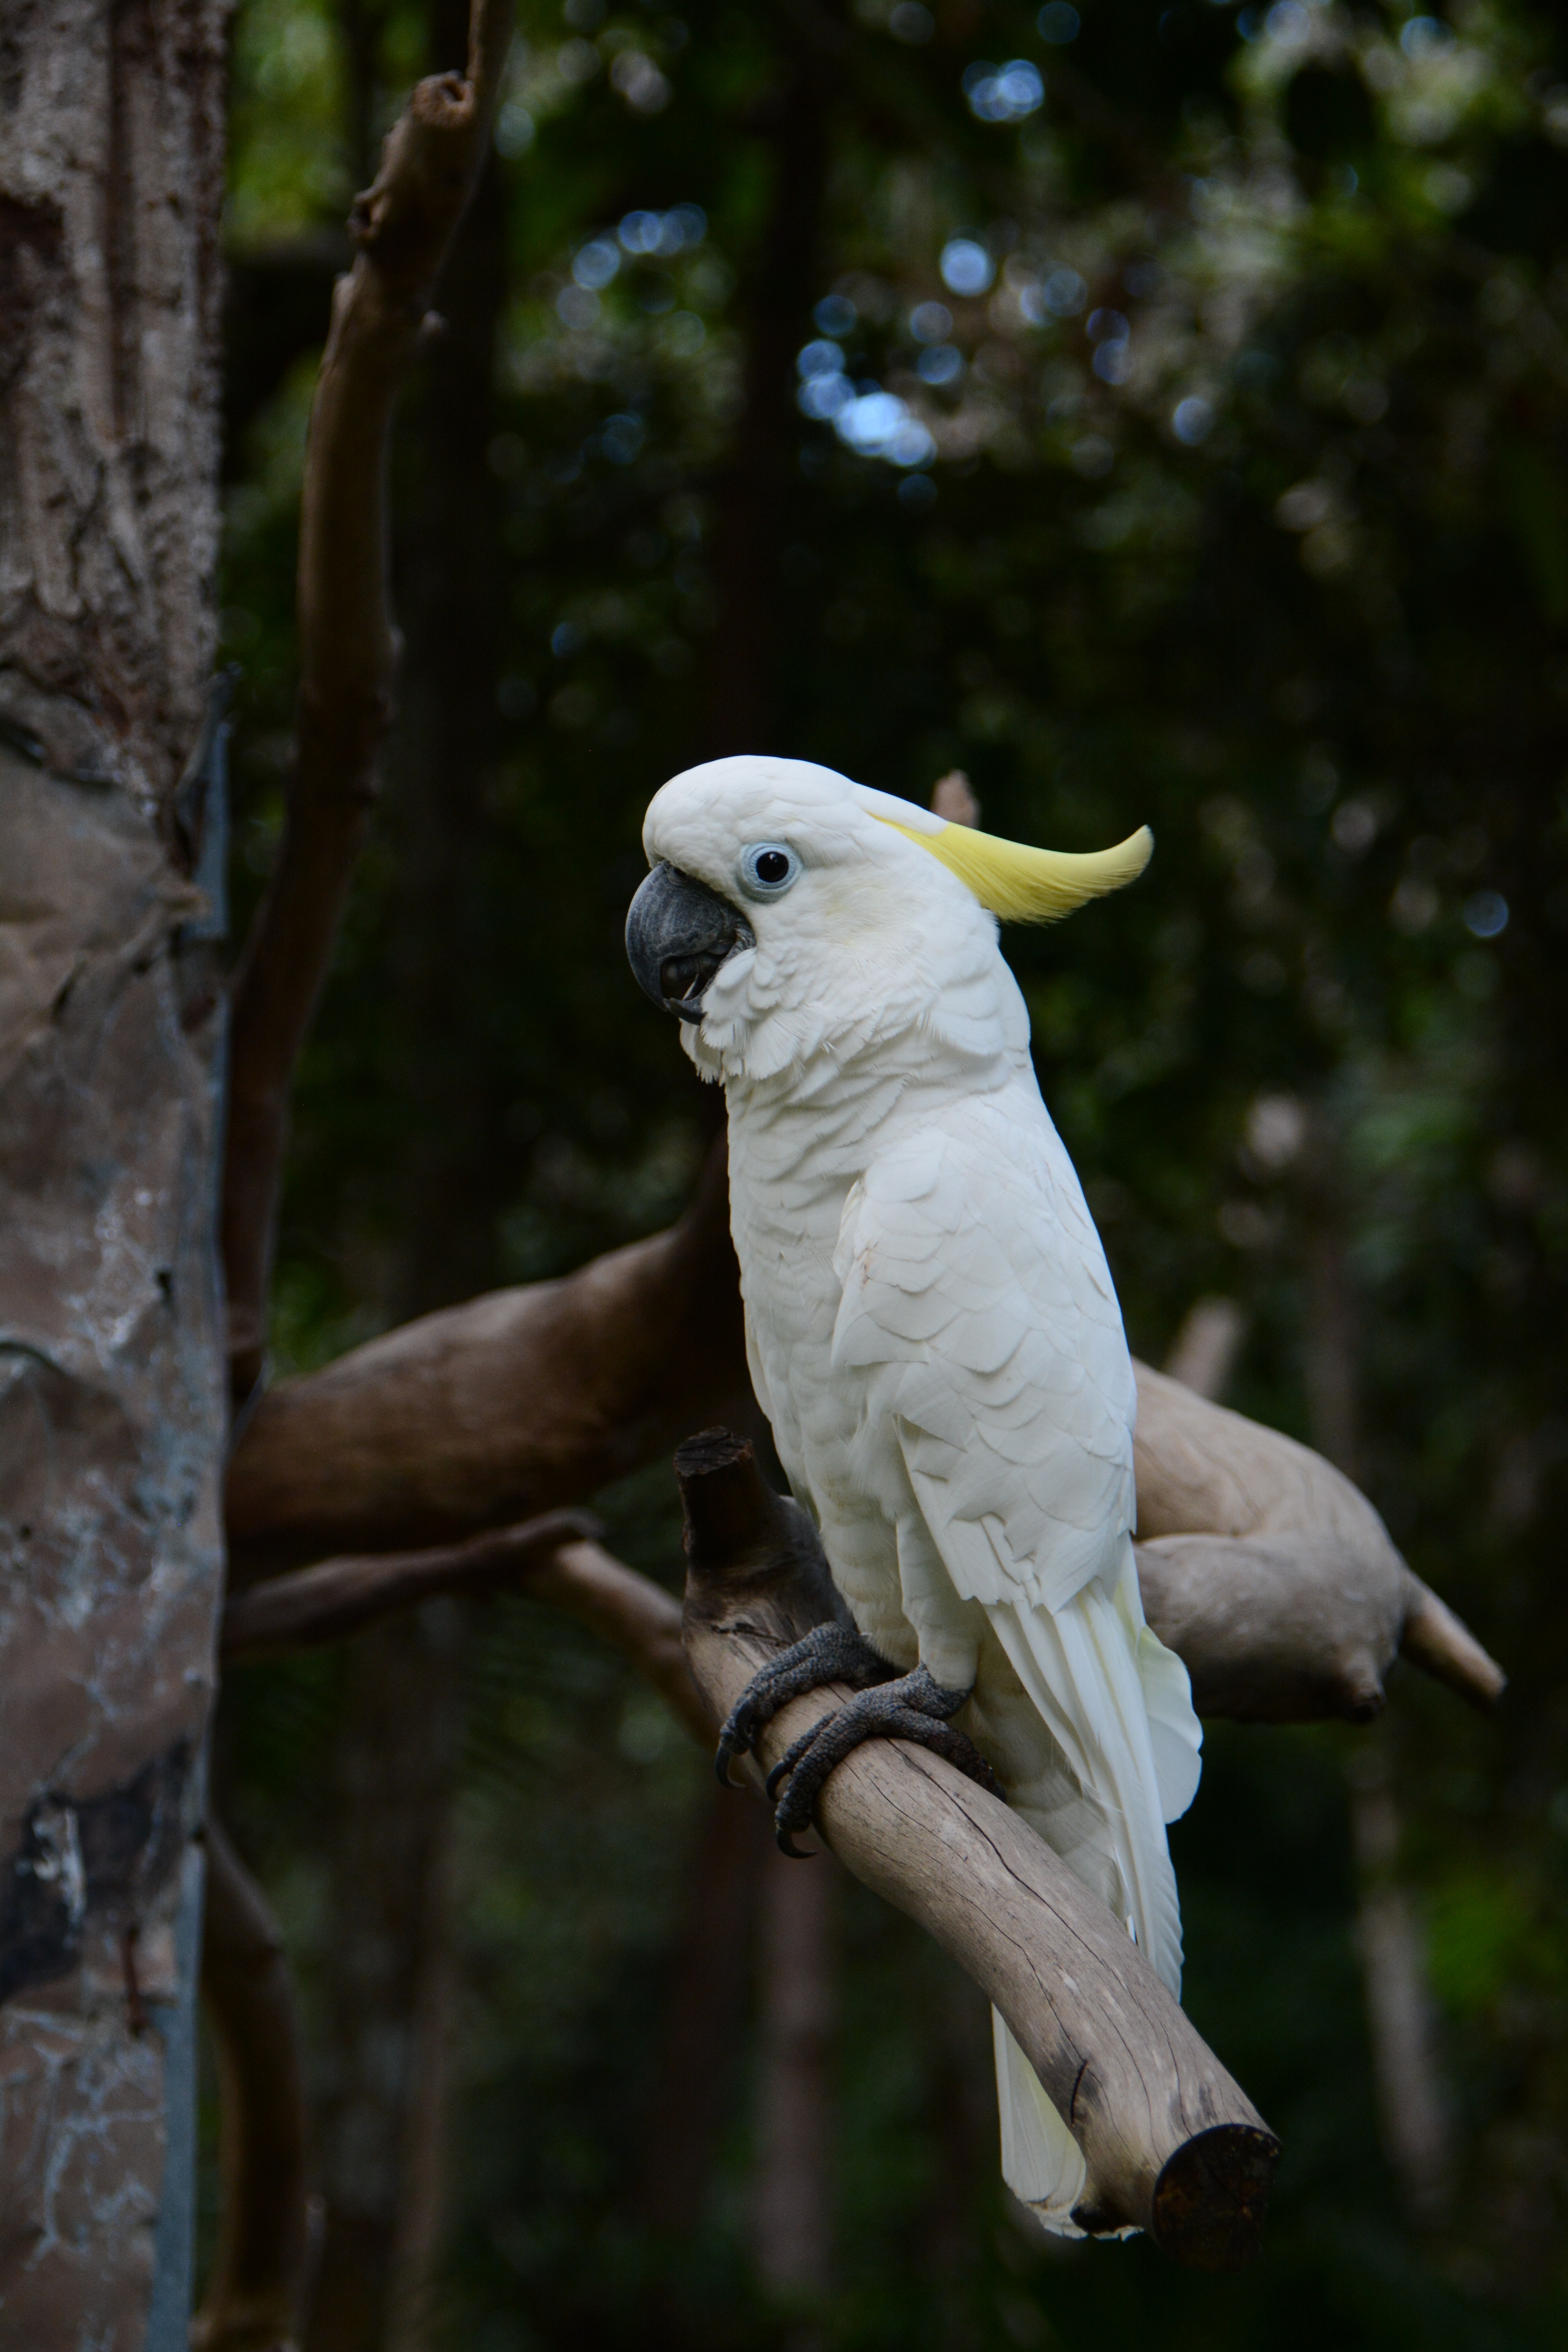
bird, white, wildlife, zoo, beak, fauna, vertebrate, parrot, cockatoo, sulphur crested cockatoo, parrots macaws, zoo forums